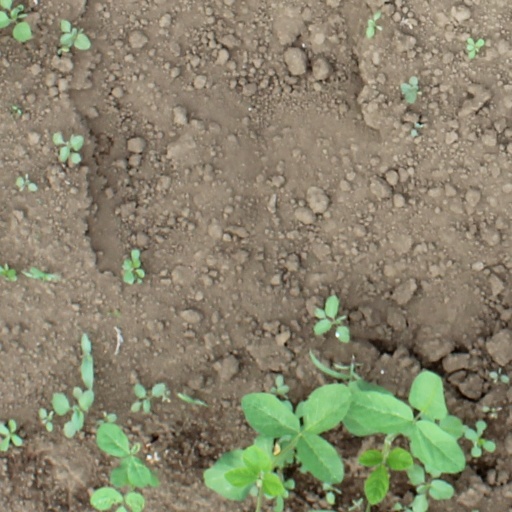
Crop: soybean